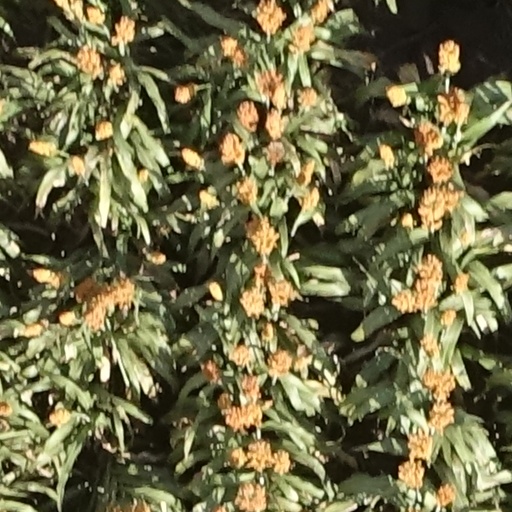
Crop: sorghum